T. Lawrence Dale

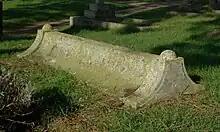
Lawrence Dale's gravestone in Wolvercote Cemetery

Dale's churches built after the Second World War were more ambitious. St. Michael and All Angels, New Marston (1954–56), was built as a chapel of ease for St. Andrew's parish church, Headington. It is more substantial in scale and has a statue of St. Michael by Michael Groser and a reredos painted by Leon Underwood. St. Michael's is described as being in a ""vaguely Italian renaissance style"" but the building is slightly limited by its corner site. Dale's final church, St. Swithun, Kennington (1956–58), is in a spacious churchyard that allowed Dale the space to use a more spacious cruciform plan.